Faculty of Social Sciences, Ljubljana

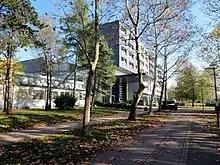
Main building of the FDV

College of Political Sciences ("Visoka šola za politične vede", VŠPV) was established on 31 January 1961 and on 2 October of the same year it officially opened. The primary mission of the newly-formed college was to provide educated cadre for the League of Communists of Slovenia, and thus "to help control the society and state".